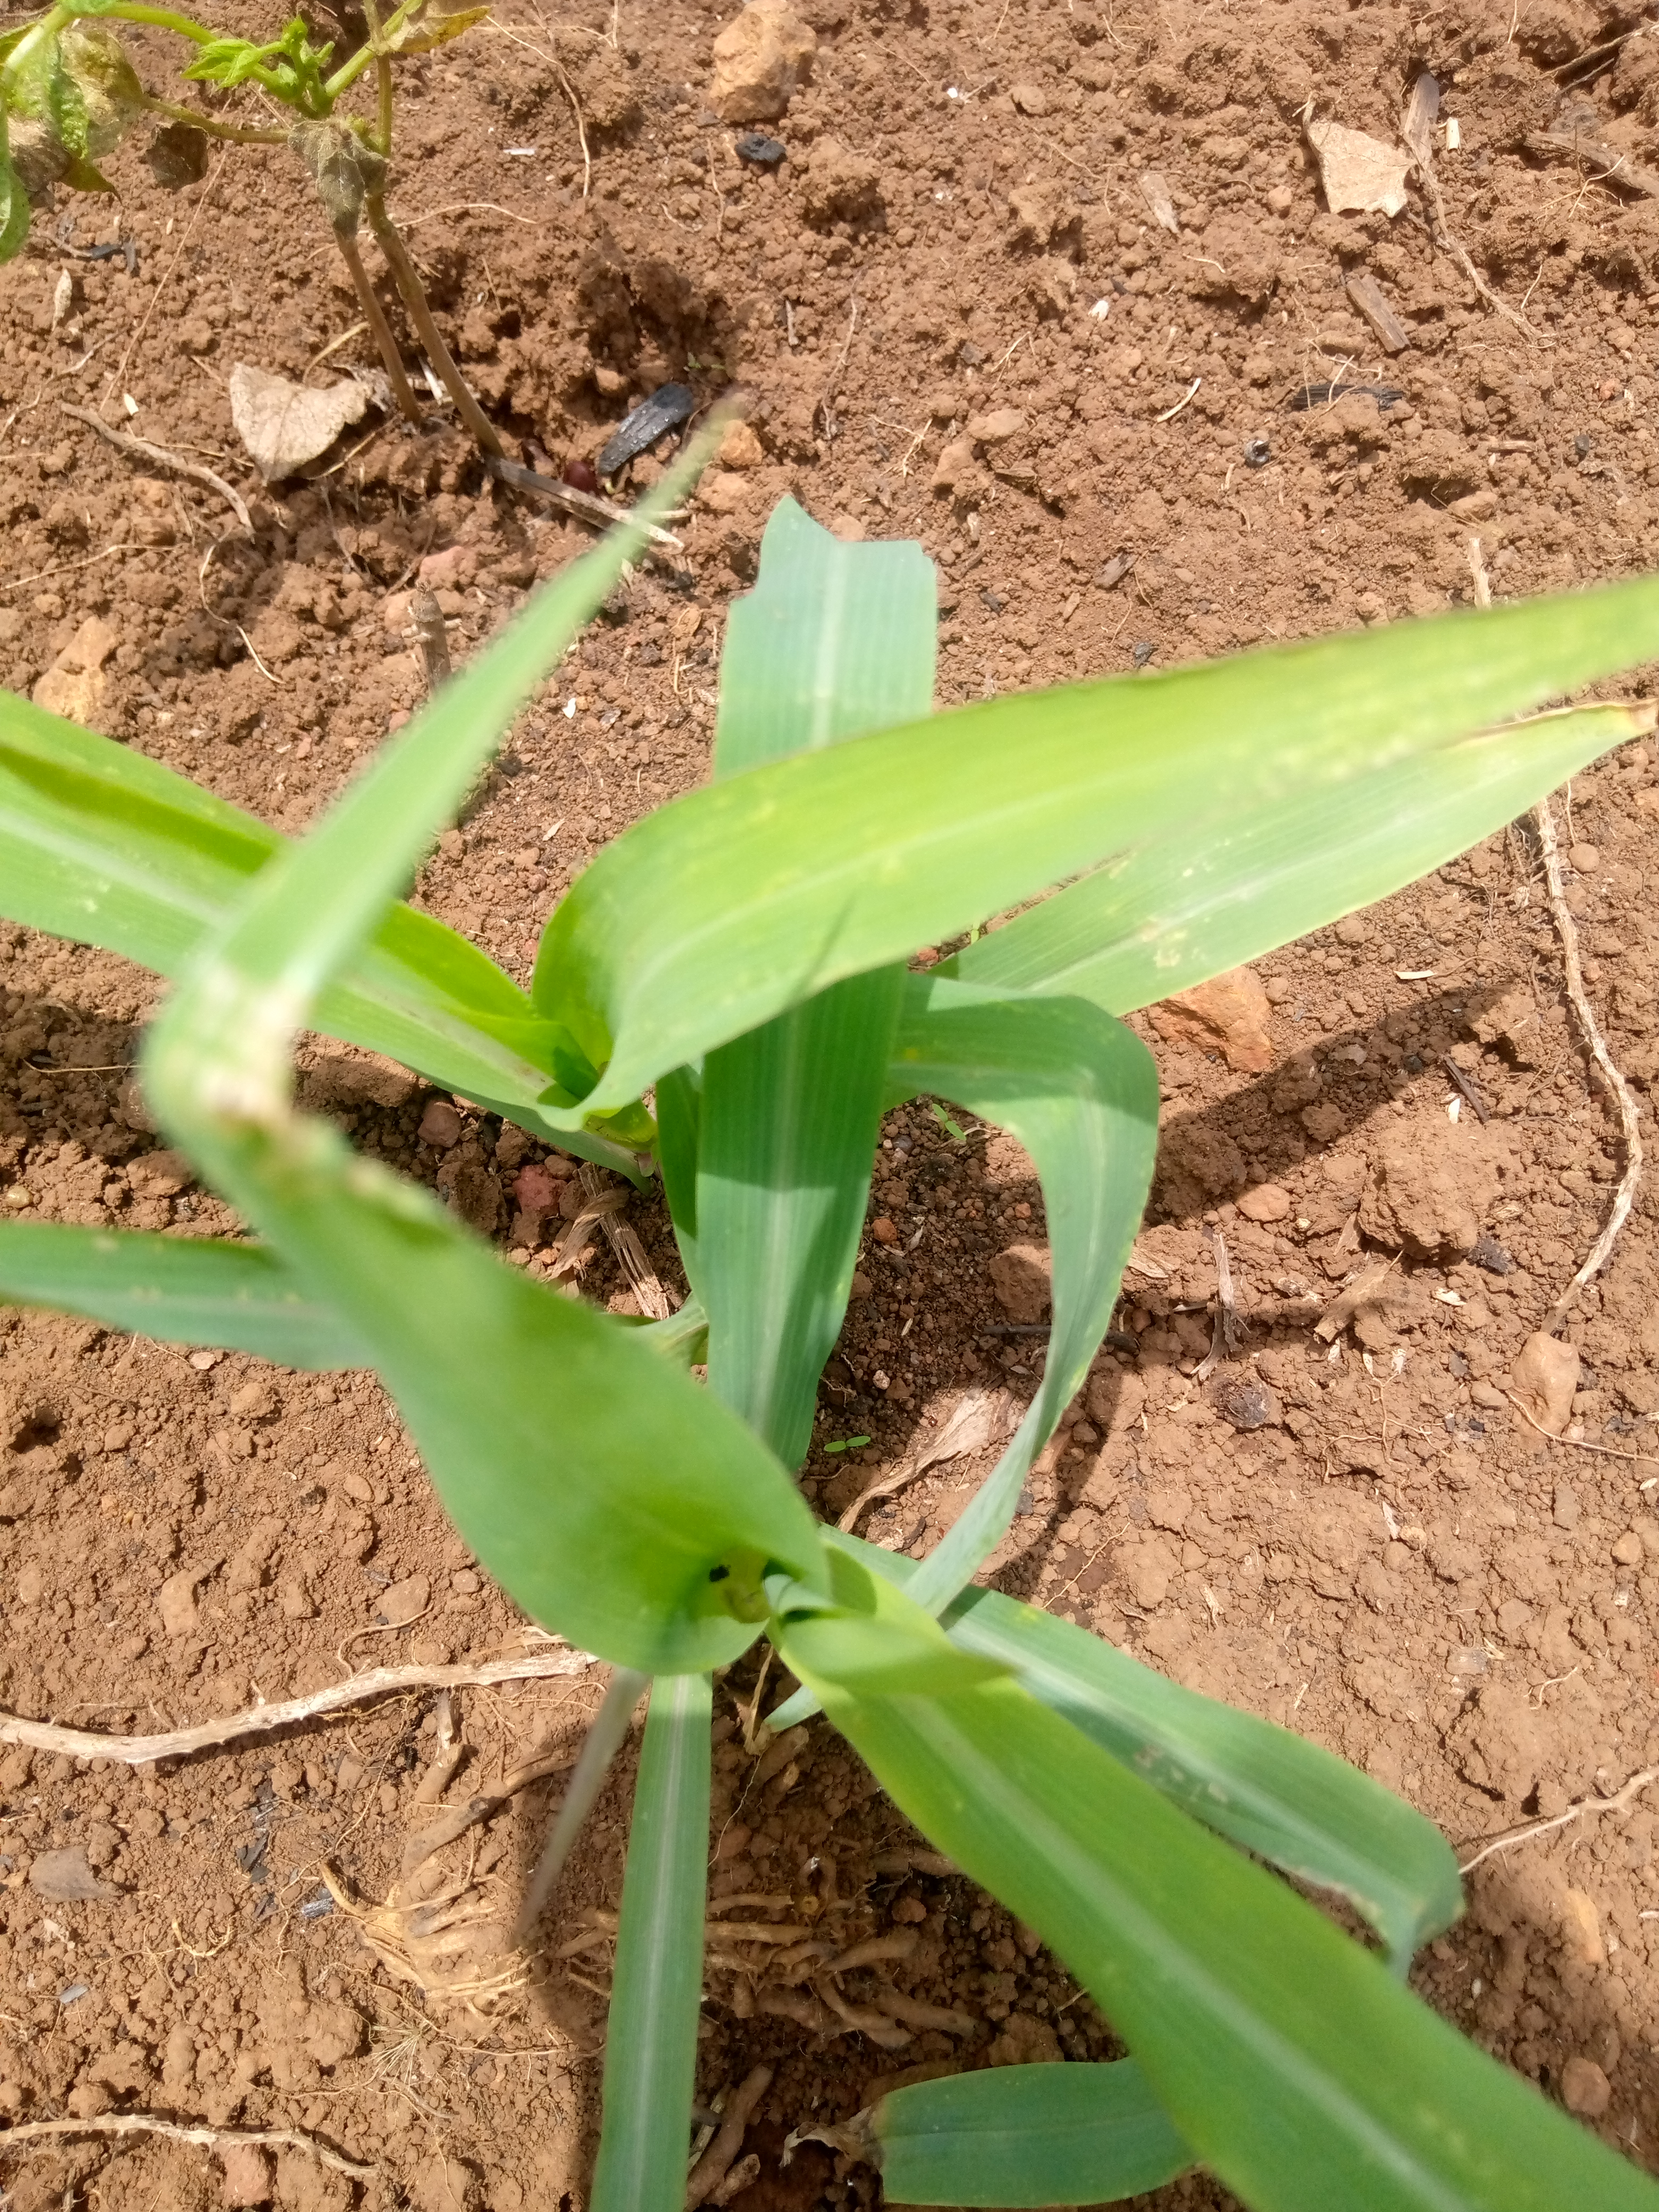
Label: spodoptera_frugiperda